Charnwood Forest Railway

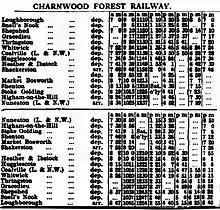
Timetable from July 1919 from the Loughborough Echo of 18 July 1919

As a result of being unable to pay the interest on debenture stocks and partly due to financial malfeasance by the Secretary, the line went into bankruptcy in 1885. In 1906 there was a move to join up with the Great Central Railway at Loughborough but nothing came of it and the terminus remained at Loughborough's Derby Road. The Company then came up with two initiatives designed to improve profitability; Cheap-to-run railmotor services, which were introduced between Loughborough and Shackerstone, and on 2 April 1907 three halts were opened for use with them.